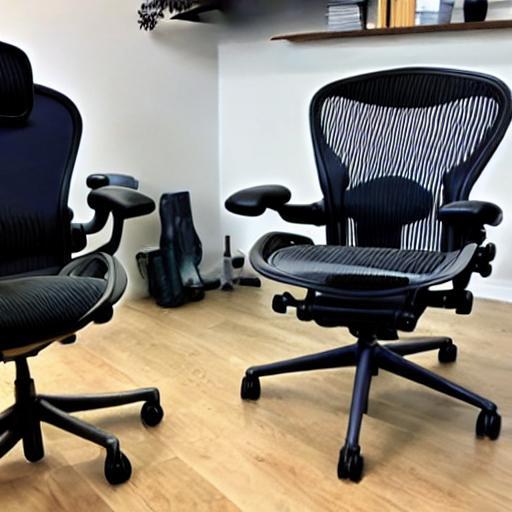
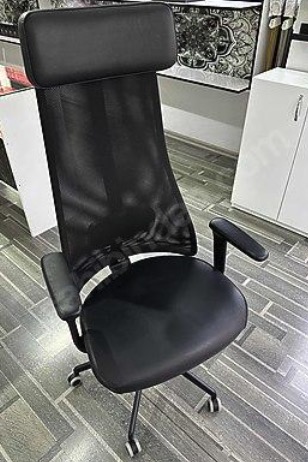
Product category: items_chair
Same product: no